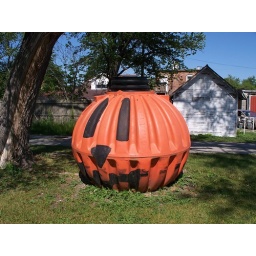
A jack-o-lantern pumpkin themed plastic water tank (or something like that) in Hoytville, Ohio.